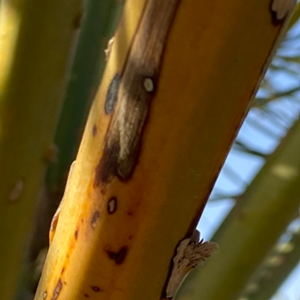
Label: Black Scorch